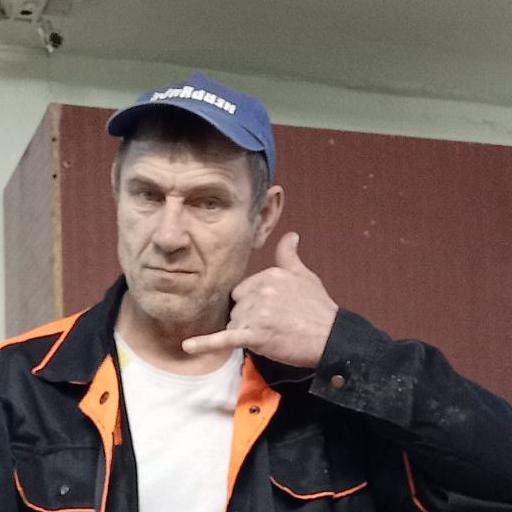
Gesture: call